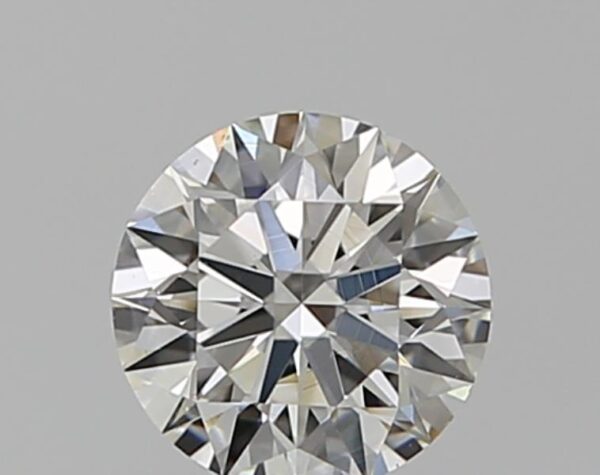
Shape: round
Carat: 0.5
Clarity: VS1
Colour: H
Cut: EX
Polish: EX
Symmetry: EX
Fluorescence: N
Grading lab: GIA
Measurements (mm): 5.09 x 5.11 x 3.14